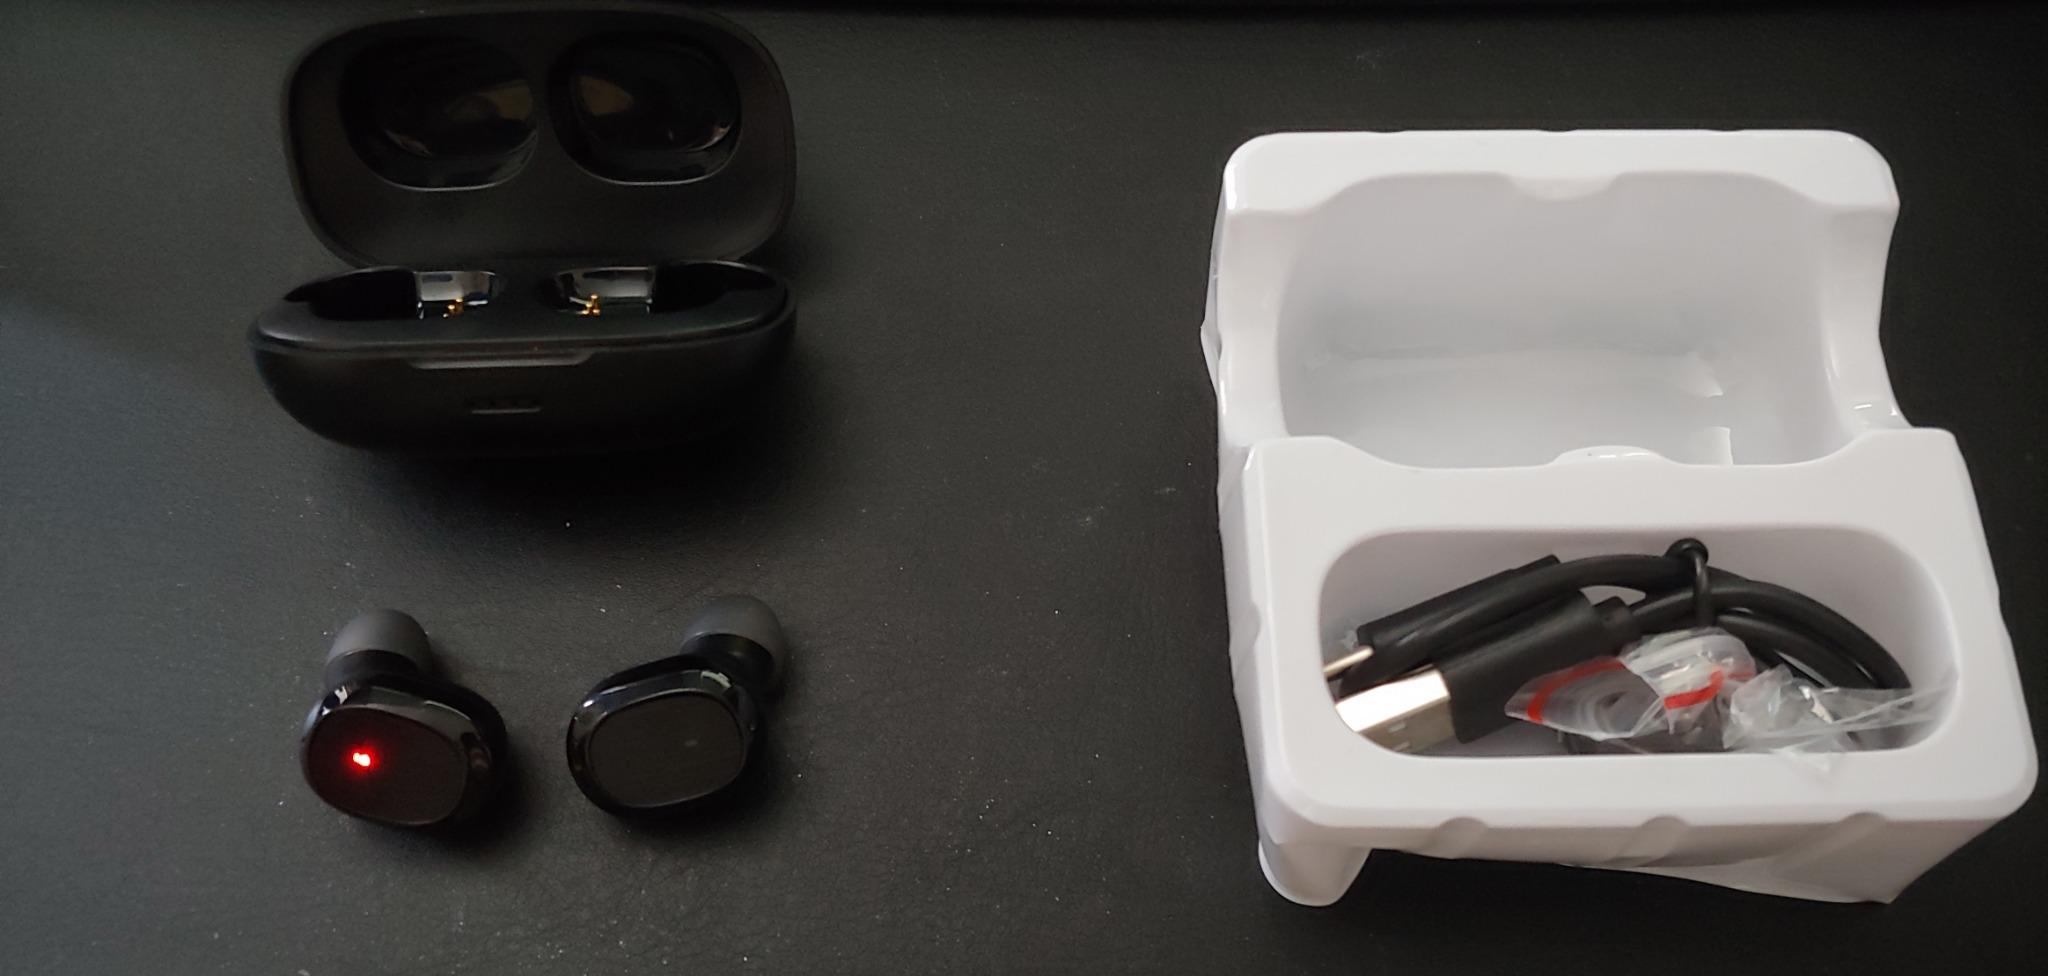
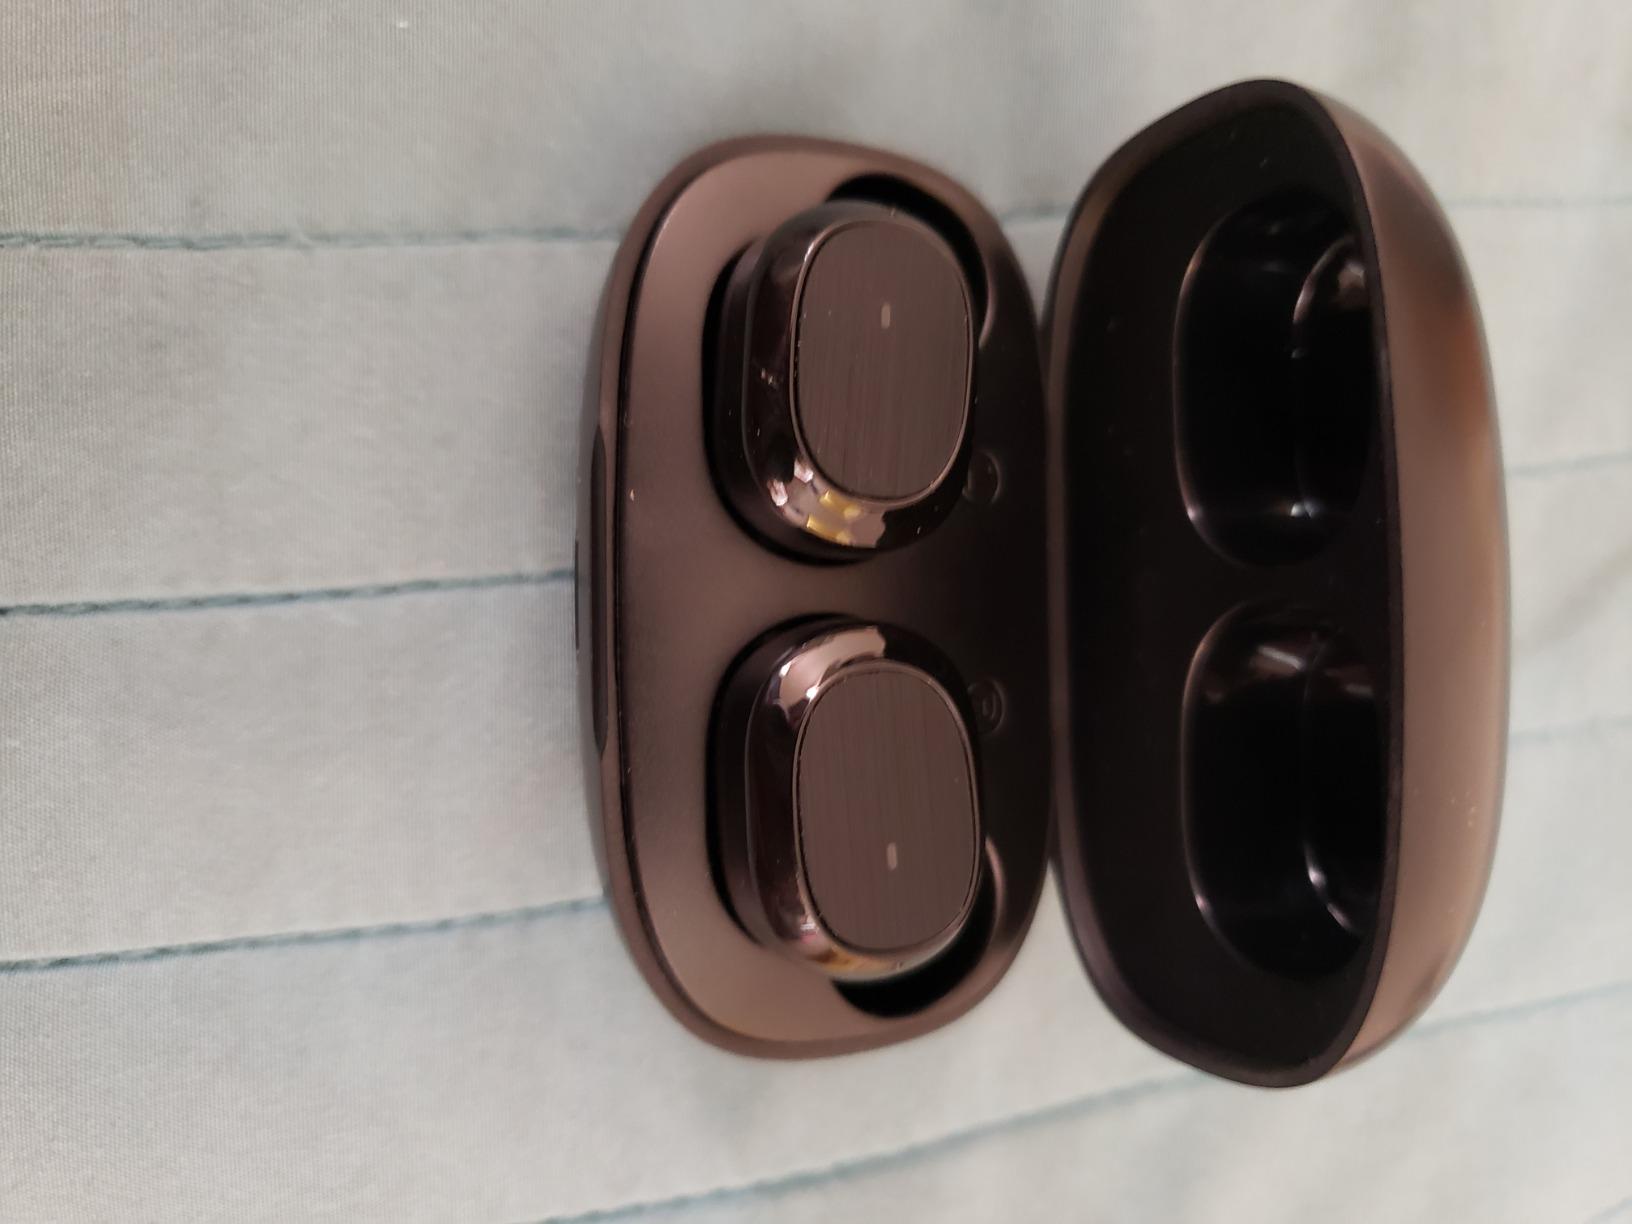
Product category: earbuds
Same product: yes